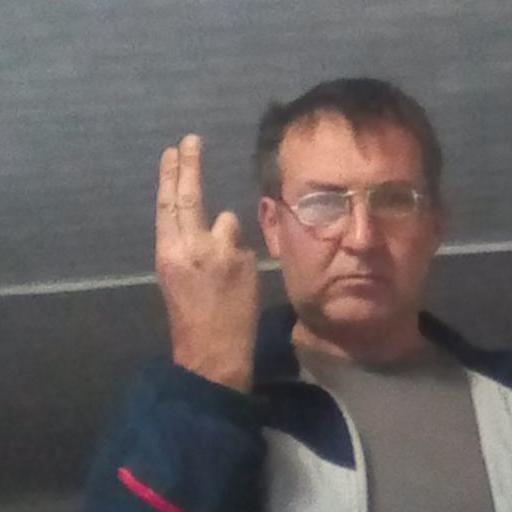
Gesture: two_up_inverted